Democratic Kampuchea

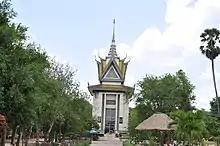
Choueng Ek Killing Field

The violent legacy of the Khmer Rouge regime and its aftermath continue to haunt Cambodia today. In recent years, increasing attention has been paid by the world to the atrocities of the Khmer Rouge, especially in light of the Cambodia Tribunal. In Cambodia, the Tuol Sleng Genocide Museum and the Choeung Ek Killing Fields are two major sites open to the public which are preserved from the Khmer Rouge years and serve as sites of memory of the Cambodian genocide. The Tuol Sleng was a high school building that was transformed into an interrogation and torture centre called S-21 during the Khmer Rouge regime; today the site still contains many of the torture and prison cells which were created during the Khmer Rouge years. Choeng Ek was a mass grave site outside Phnom Penh where prisoners were taken to be killed; today the site is a memorial for those who died there.